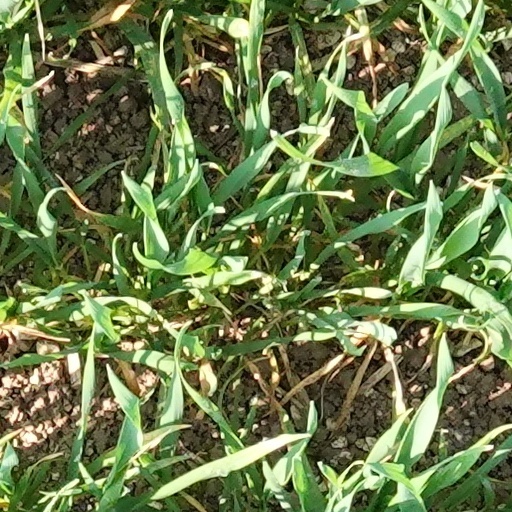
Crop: wheat